Fallowfield Loop railway line

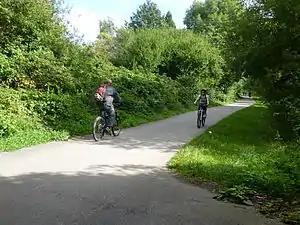
Cyclists on the Fallowfield Loop in September 2013

Following its closure in 1988, the Fallowfield Loop line's tracks were lifted and the route became derelict and overgrown for several years. Around 2001, a new use was found for the line and the old trackbed was converted into a public rail trail path. Today, the Fallowfield Loop path, operated by Sustrans, runs from just south of Fairfield station to St Werburgh's Road Metrolink station; it forms part of Routes 6 and 60 of the National Cycle Network.